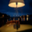
Label: lamp